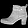
Label: Ankle boot